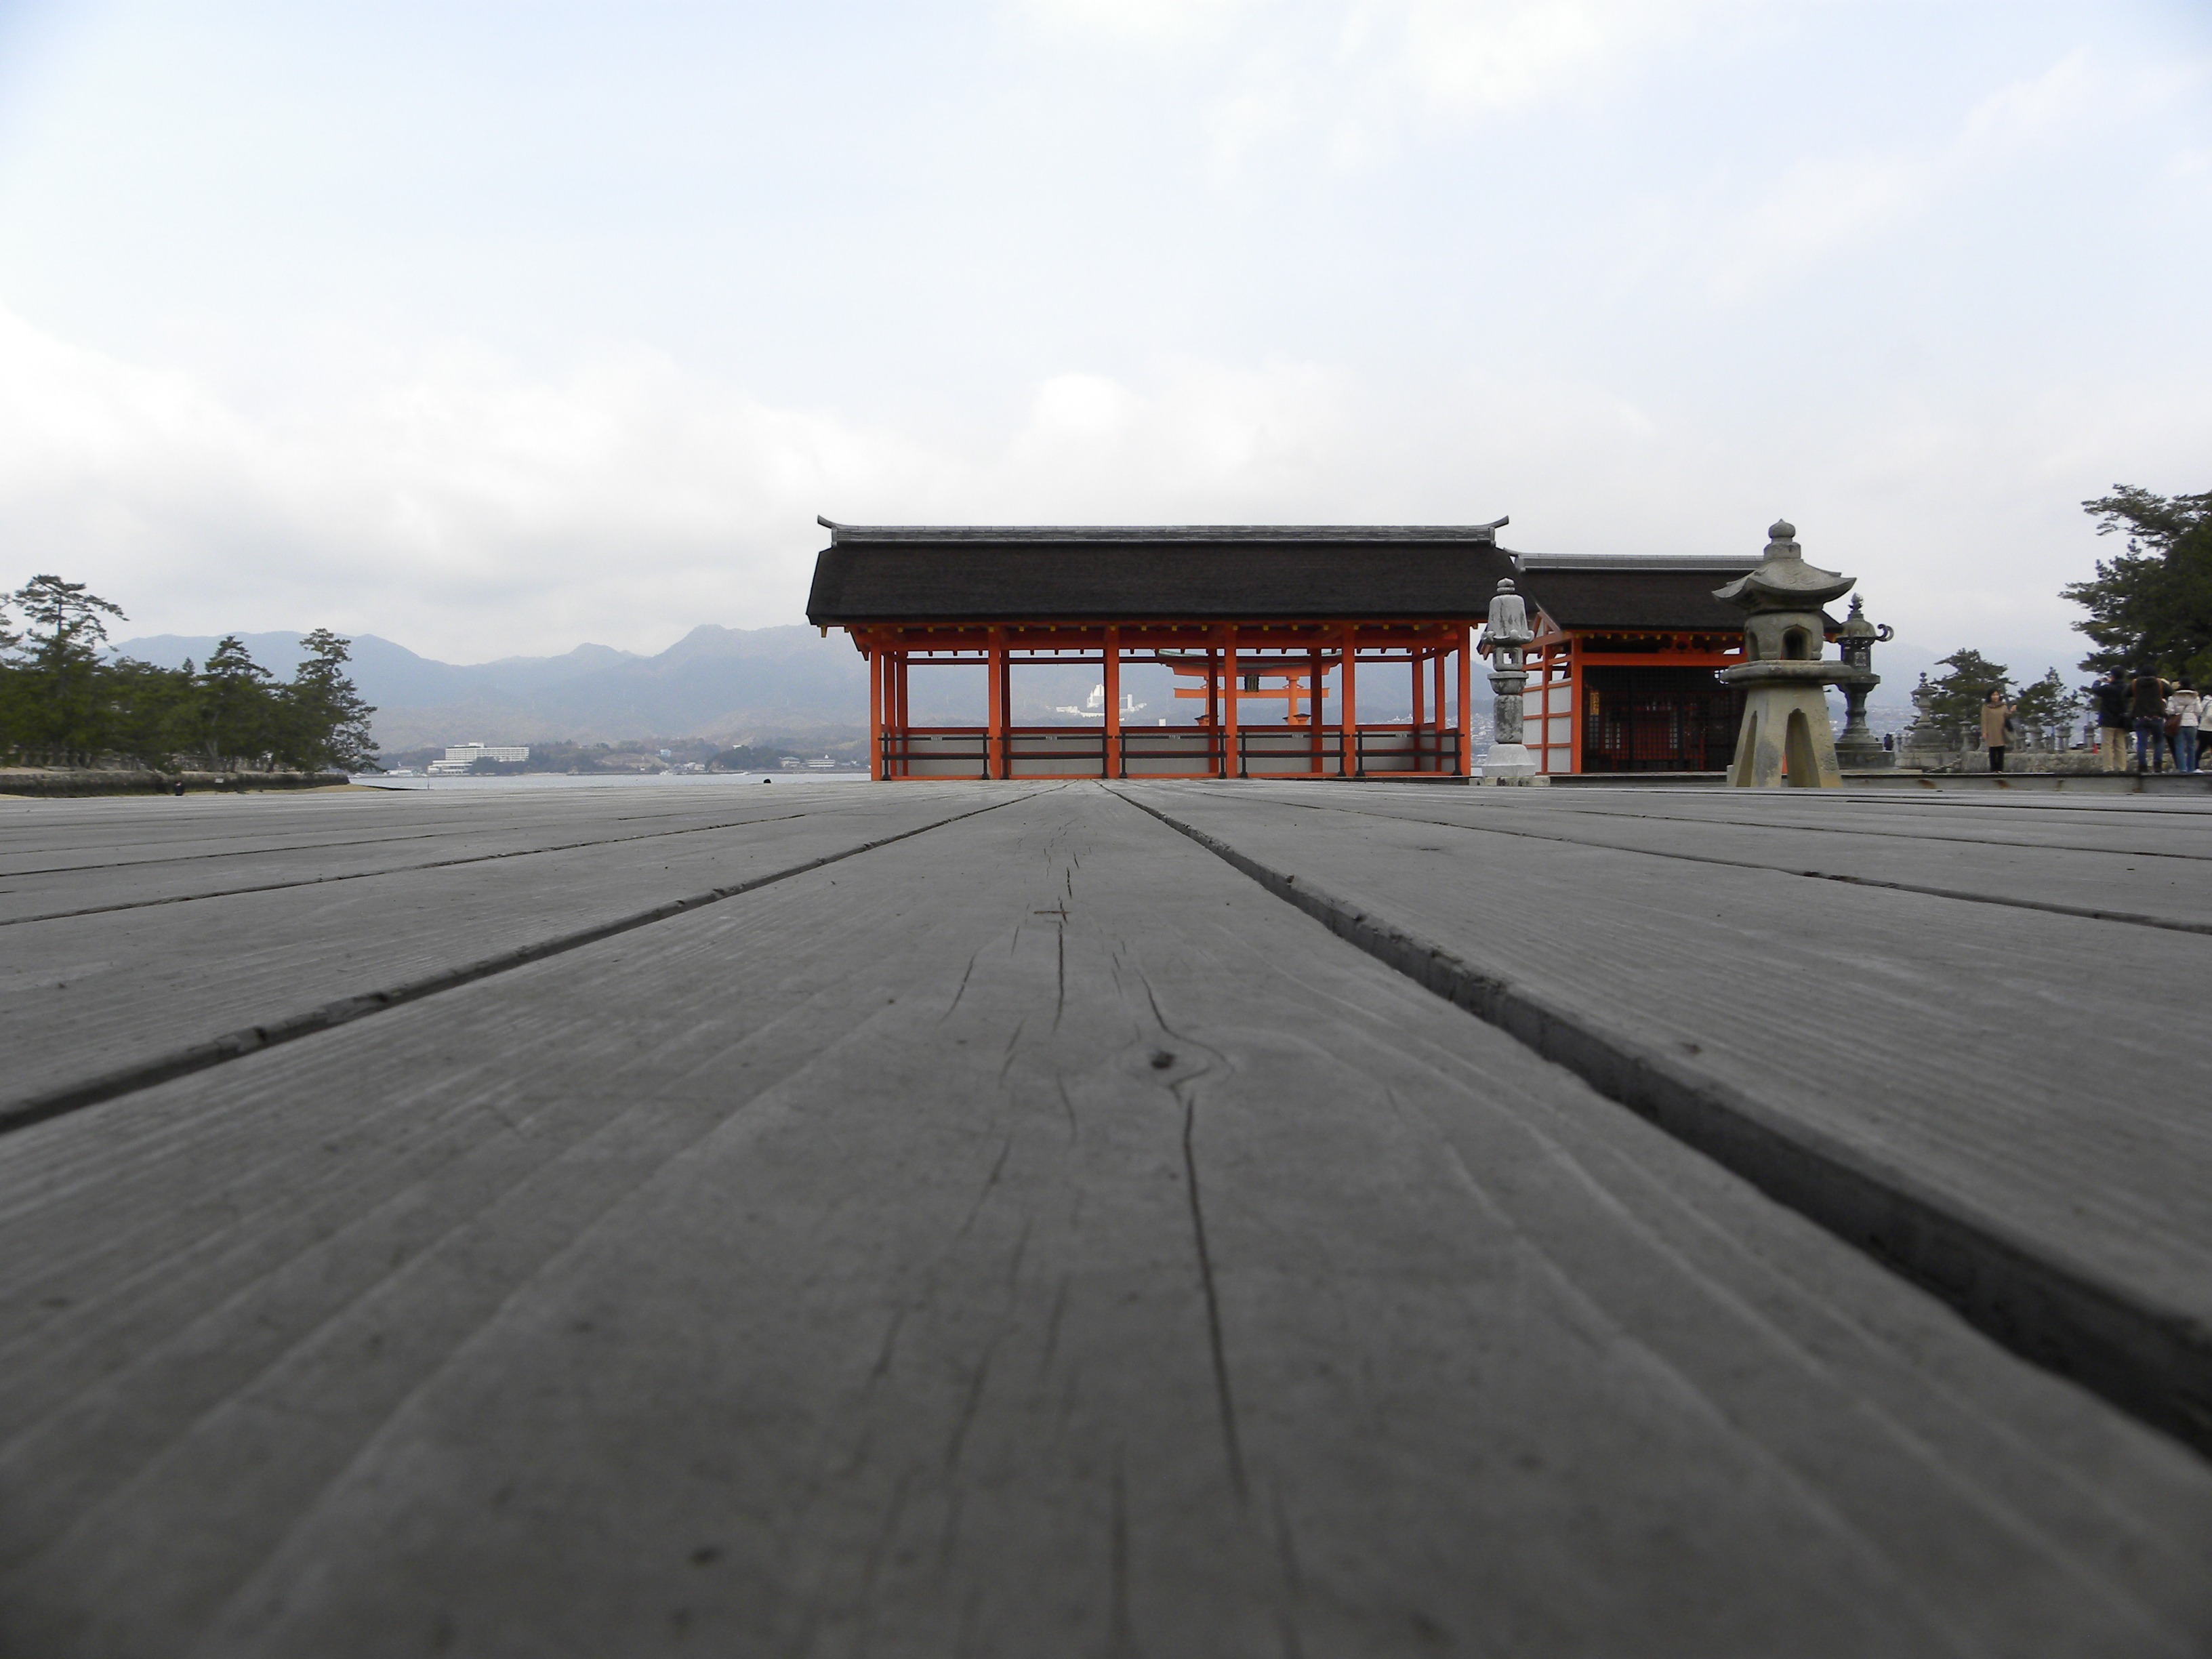
boardwalk, board, wood, perspective, roof, asphalt, walkway, transport, orange, japan, temple, miyajima, tradition, point of view